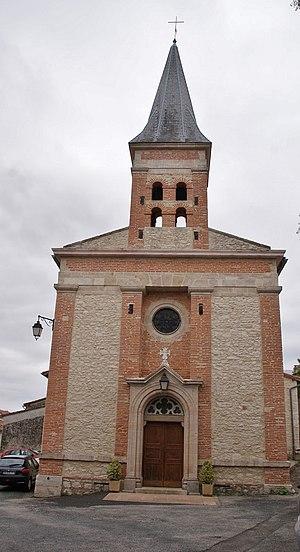
église Notre Dame
Lasgraisses, en occitan : Las Graissas, est une commune française située dans le département du Tarn en région Occitanie.